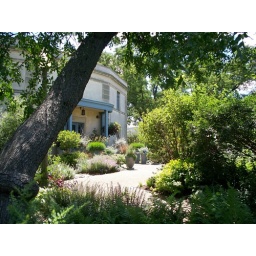
Bertolli Fountian botanical garden Washington DC 2008. Gardeners house from the seats in the shade.